Richard Engel

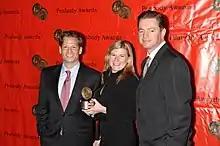
With Madeleine Haeringer and Bredun Edwards for Tip of the Spear at the 68th Annual Peabody Awards

In May 2015, Engel married producer Mary Forrest. They have one son: Theodore, born in August 2019. Their firstborn son, Henry, was born in September 2015. Henry was born with Rett syndrome, a genetic disorder that is extremely rare in males; he died in August 2022 at age 6.